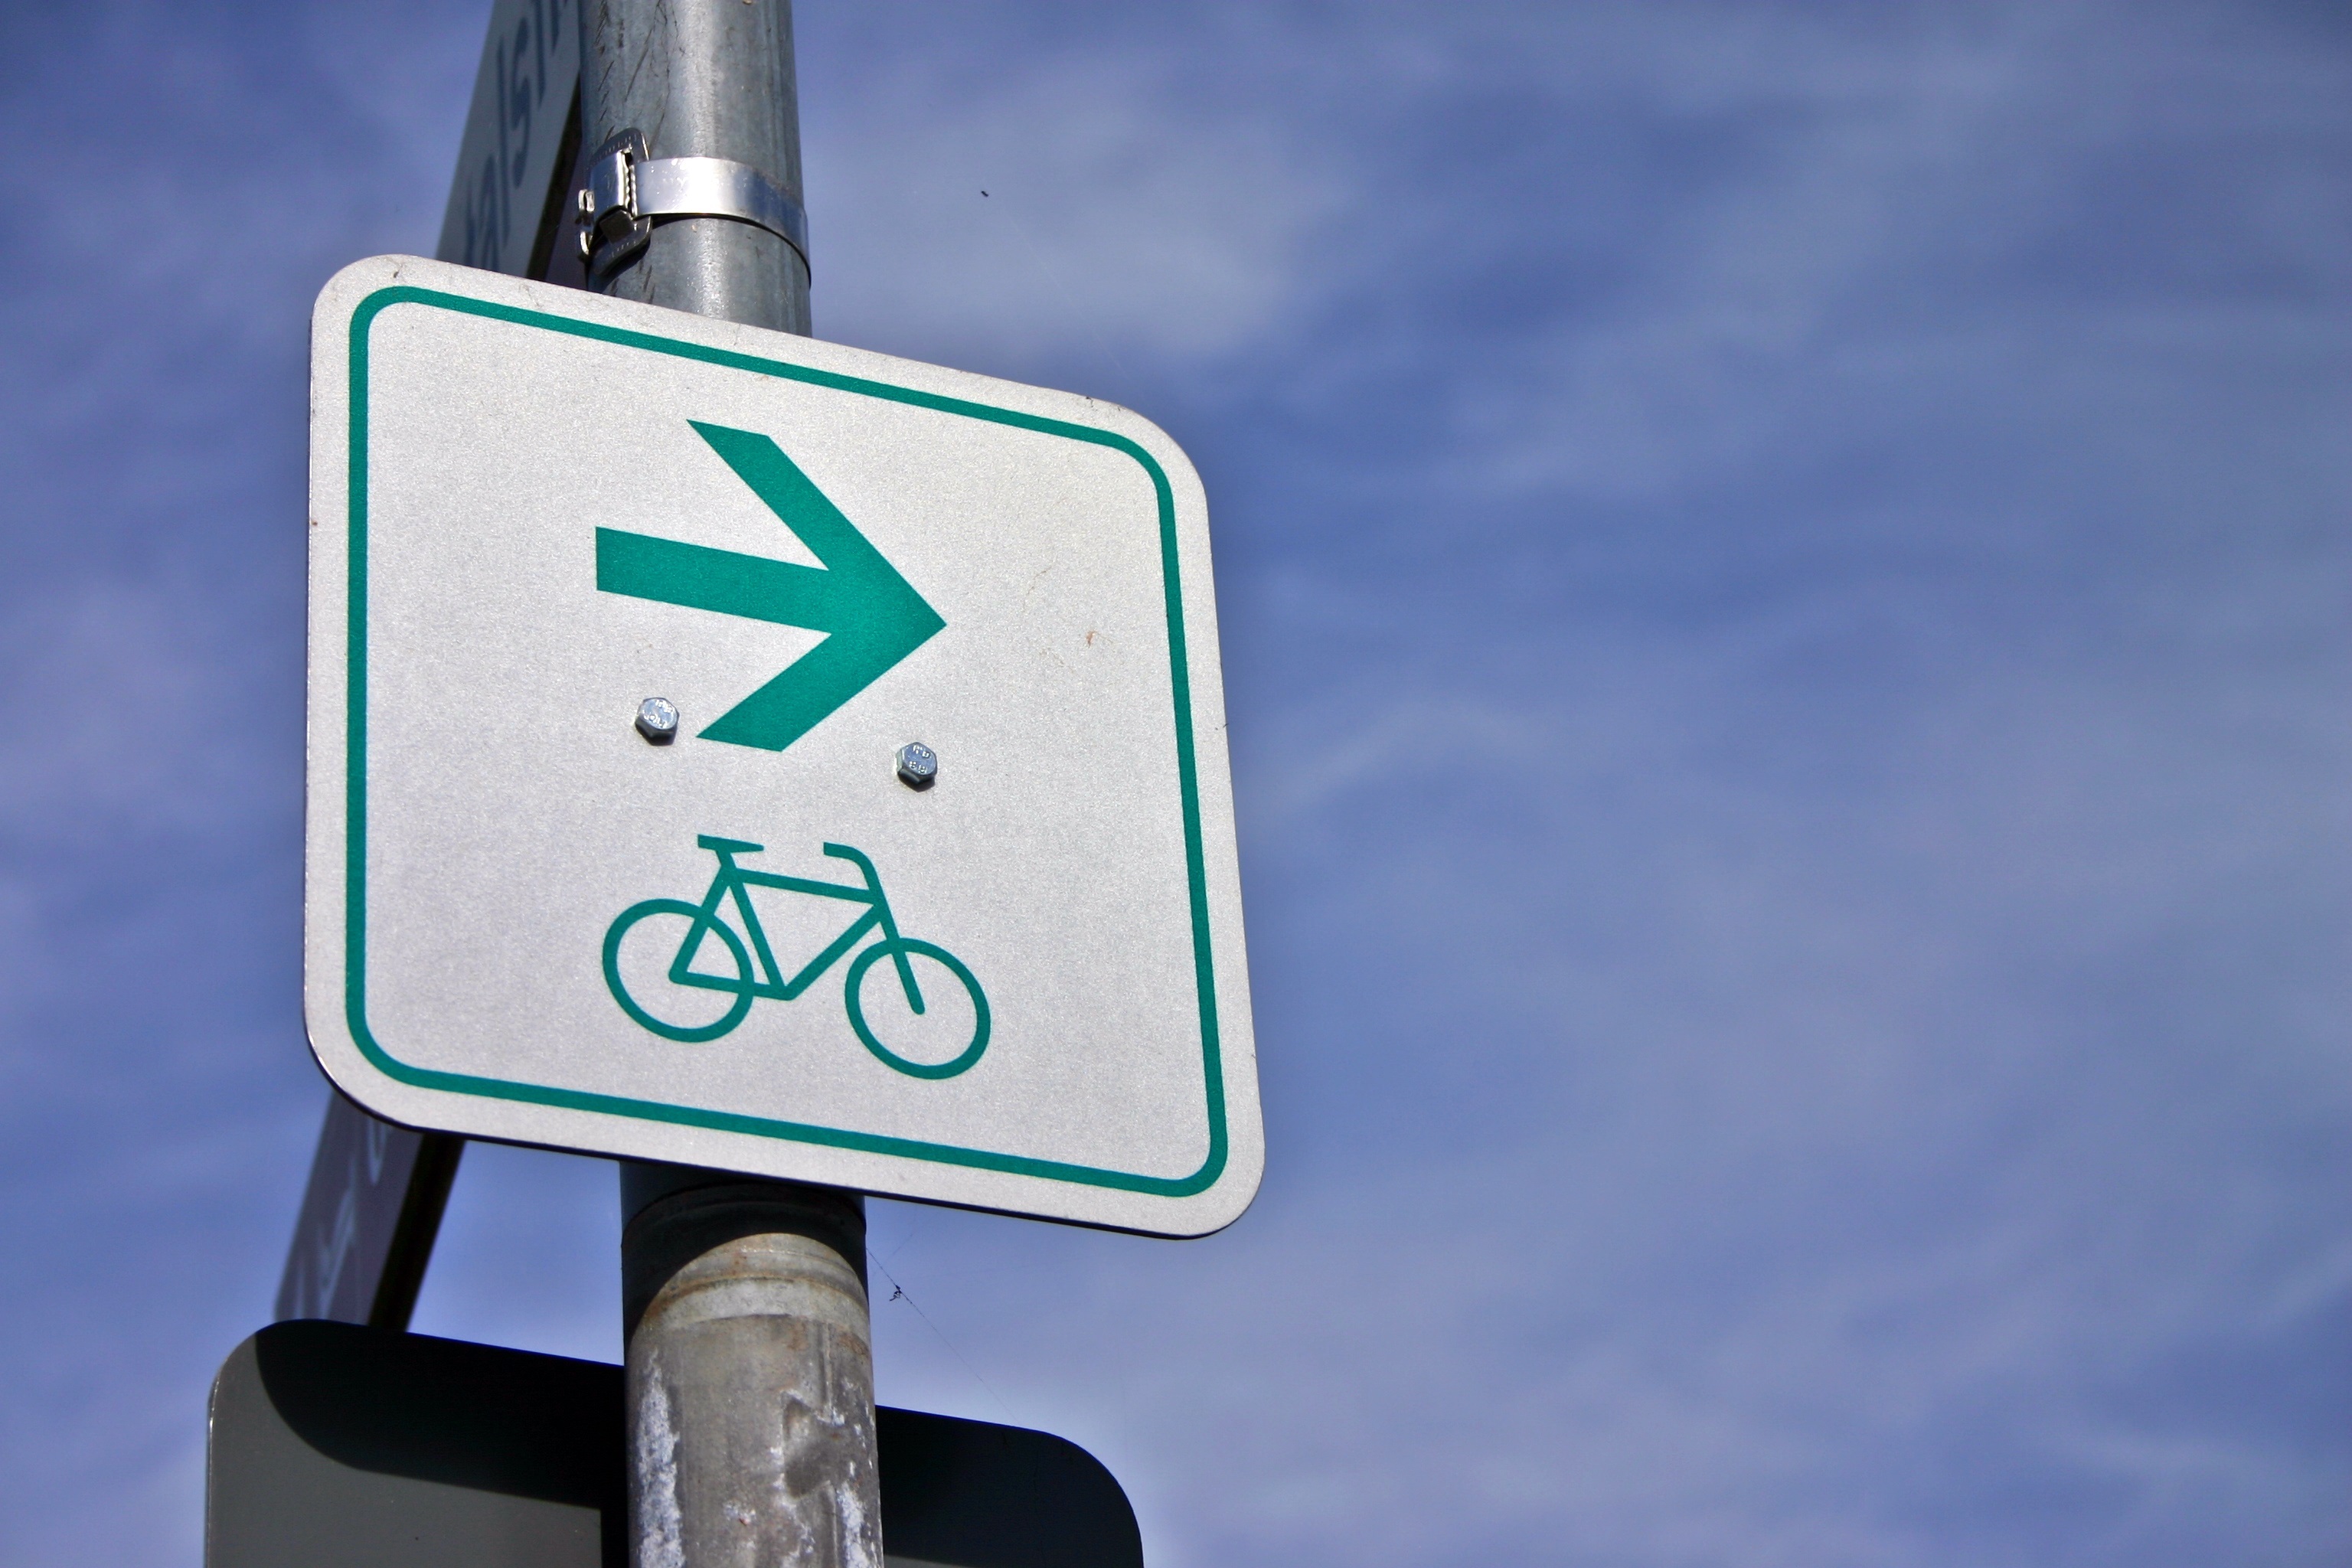
sky, road, traffic, wheel, bike, sign, symbol, blue, street sign, signage, lighting, cycling, shield, directory, characters, cycle path, bicycle path, road network, traffic sign, cycle paths, cycle path network